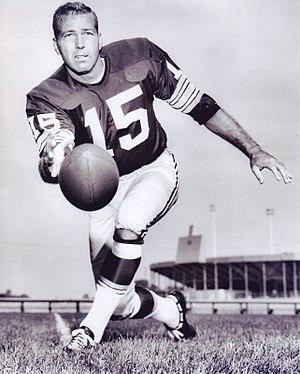
Bryan Bartlett Starr, dit Bart Starr, né le 9 janvier 1934 à Montgomery en Alabama et mort le 26 mai 2019 à Birmingham, est un joueur et entraîneur de football américain de nationalité américaine.
Le Super Bowl Most Valuable Player Award ou Super Bowl MVP est un trophée désignant chaque année le meilleur joueur du Super Bowl de la National Football League.